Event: Nepal Earthquake
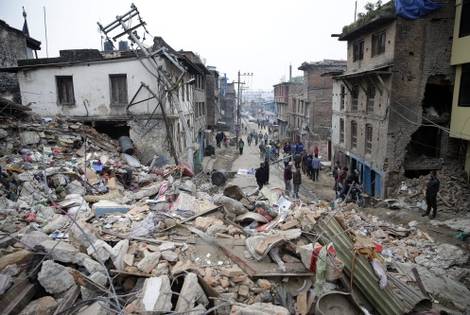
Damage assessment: damage